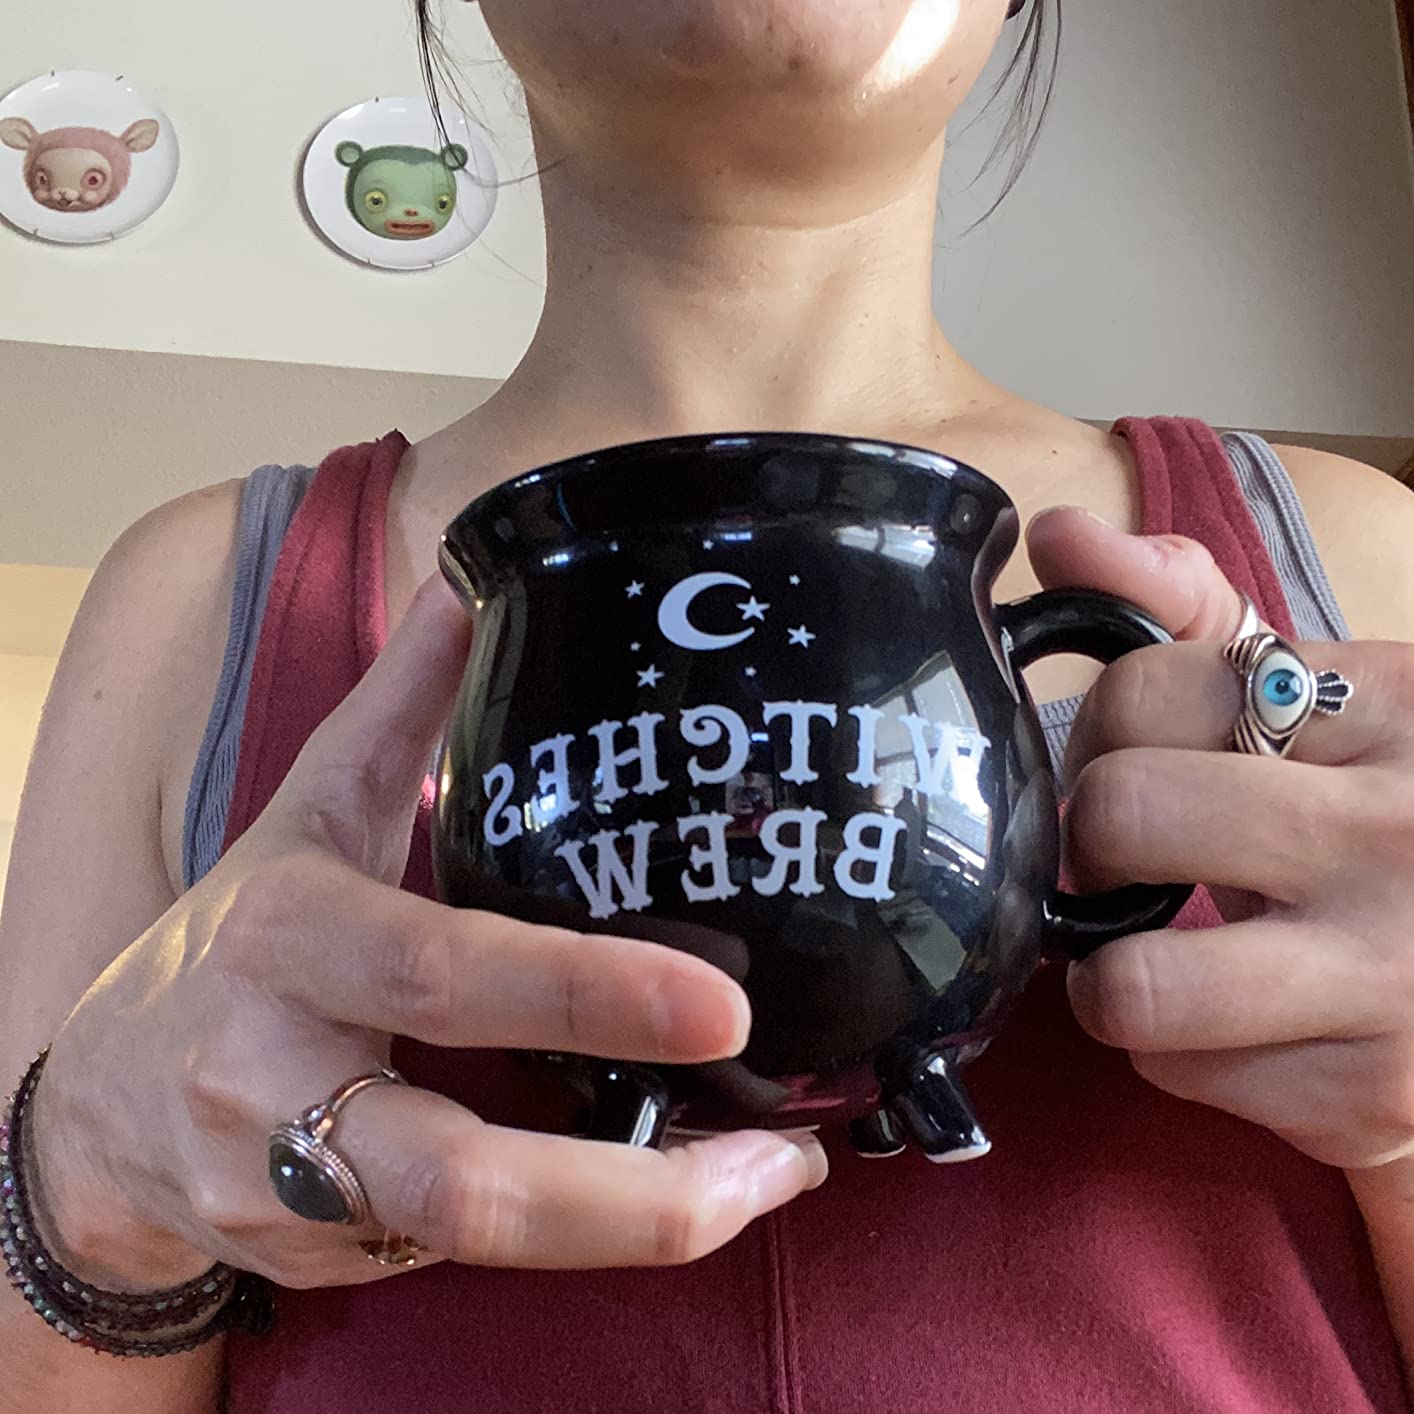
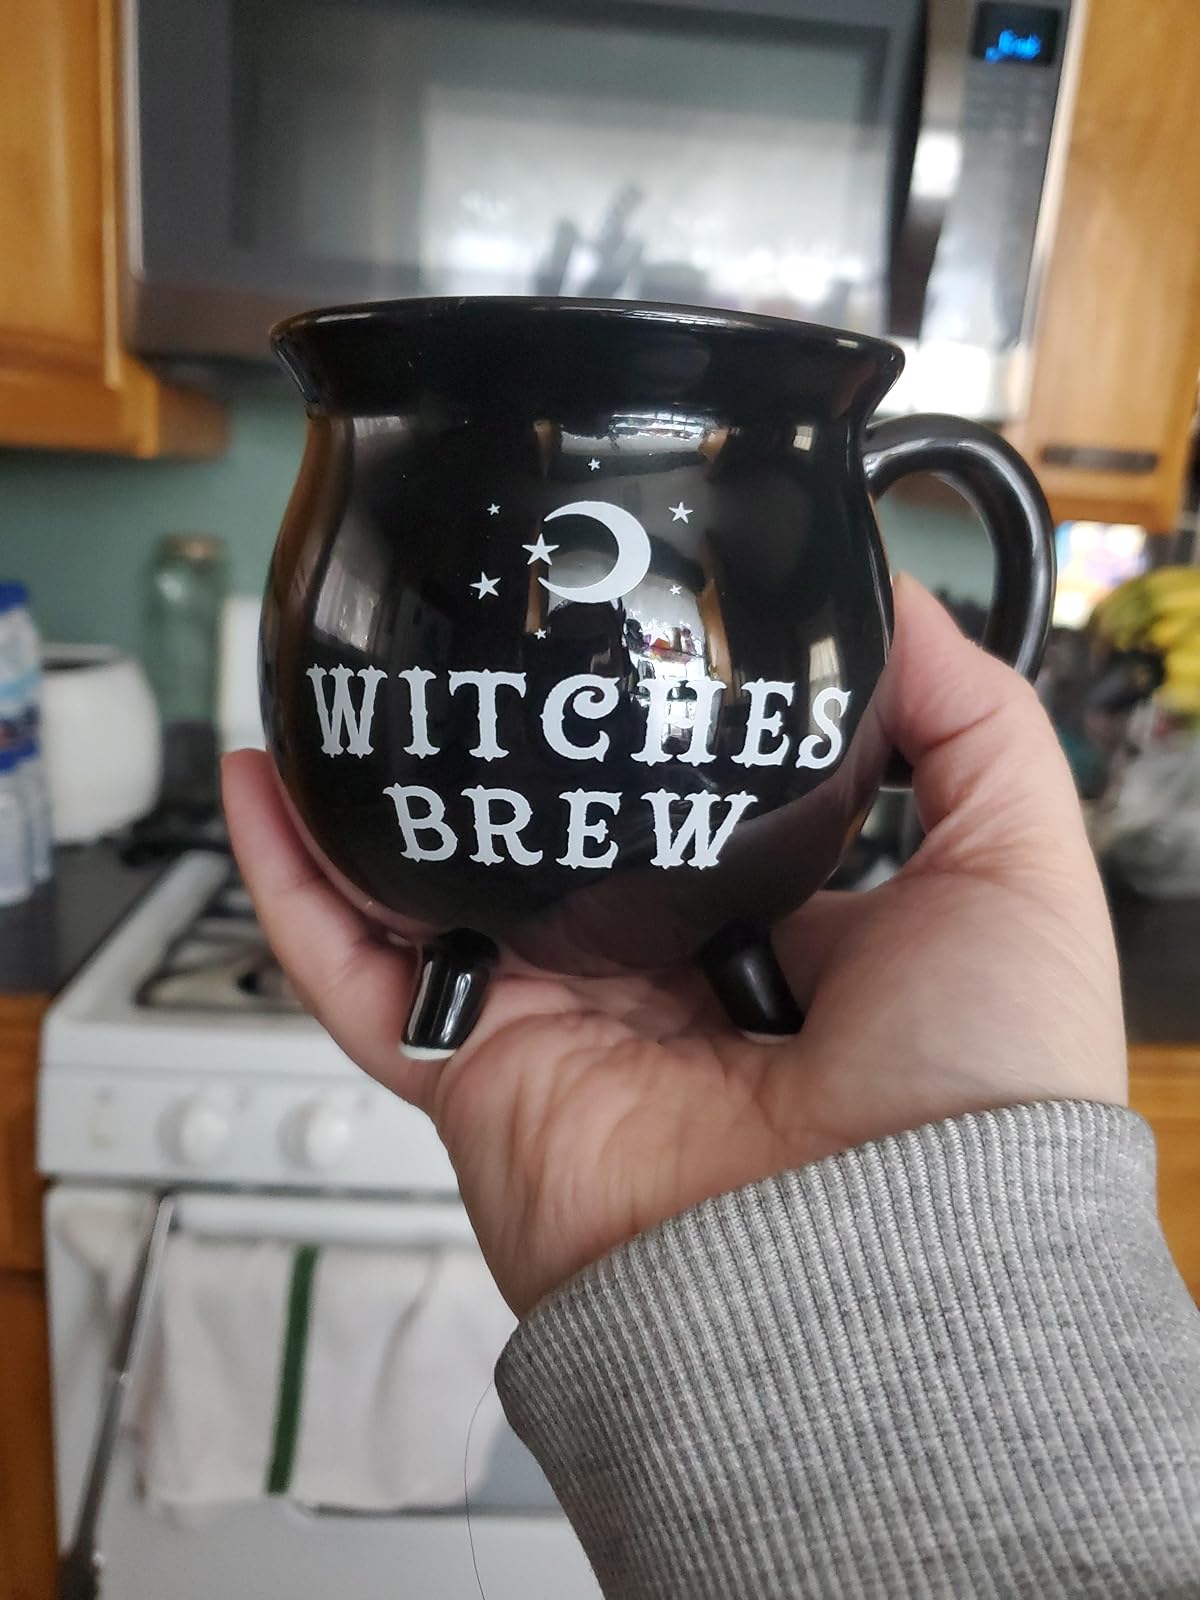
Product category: items_mug
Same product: yes